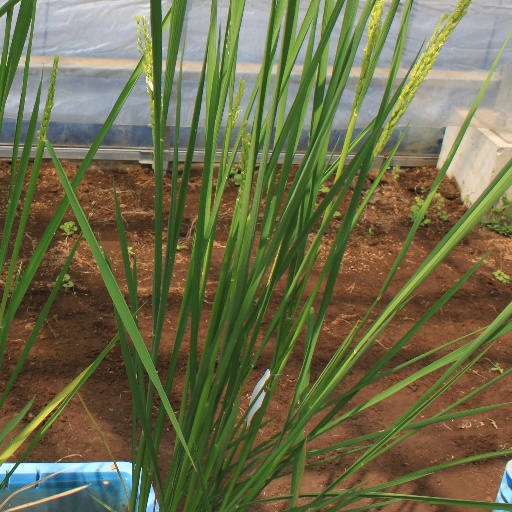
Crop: rice